Bow Street Runners

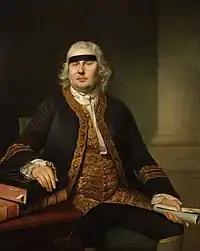
Sir John Fielding

When Henry Fielding died in 1754, he was succeeded as Magistrate by his brother Sir John Fielding, who had previously been his assistant for four years. Known as the "Blind Beak of Bow Street", John Fielding refined the patrol into the first truly effective police force for the capital, later adding officers mounted on horseback, and remained chief magistrate of Westminster until his death in 1780.